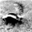
Label: skunk